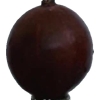
Label: gooseberry